Catalan autonomist campaign of 1918–1919

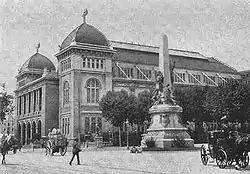
Outside the "Palau de les Belles Arts" in Barcelona where a banquet was held, offered by the Commonwealth to the mayors and delegates of the Catalan municipalities who on that day, January 26, 1919, had approved the Draft Statute of the Commonwealth of Catalonia.

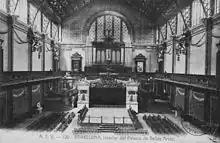
Hall of the Queen Regent of the Palau de les Belles Arts of Barcelona where the attendants to the banquet offered by the Commonwealth were seated.

In December 1918, two months after the armistice that put an end to the First World War was signed, radical Catalan nationalists formed in Paris the self-styled "Catalan National Committee", which imitated the Czech National Committee, to demand that the victorious countries deal with the "Catalan lawsuit". In the name of the "Catalan Legion" —the Catalans who had enlisted in the French Foreign Legion to fight against the Central Empires, and who the nationalist propaganda put at twelve thousand, although today that number is considered to be greatly inflated—the Committee sent a letter to the North American president Woodrow Wilson in which they asked for "the revision of the ignominious Treaty of Utrecht and to allow the Catalan Nation, free and independent, to enter to occupy in the League of Nations the place that corresponds to it by its glorious past and by its present flourishing". There is no record that they received any response and the "Catalan dispute" was not included in the agenda of the Paris Conference. In fact, when in January 1919 the Committee intended to organize in Paris a tribute to the Catalan volunteers who had fought in the "Great War", the French government did not allow the Estelada to be displayed or to be used as an act of propaganda in favor of independence and forced the meeting to be presented as a tribute to the "Spanish volunteers".